Animals in Meitei culture

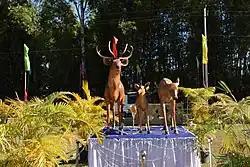
Replicas of Sangai deer installed in the Sangai festival, an annual event organised in honor of this Cervus species in Manipur

In one of the epic cycles of incarnations in Moirang, Kadeng Thangjahanba hunted and brought a lovely Sangai deer alive from a hunting ground called "Torbung Lamjao" as a gift of love for his girlfriend, Lady Tonu Laijinglembi.